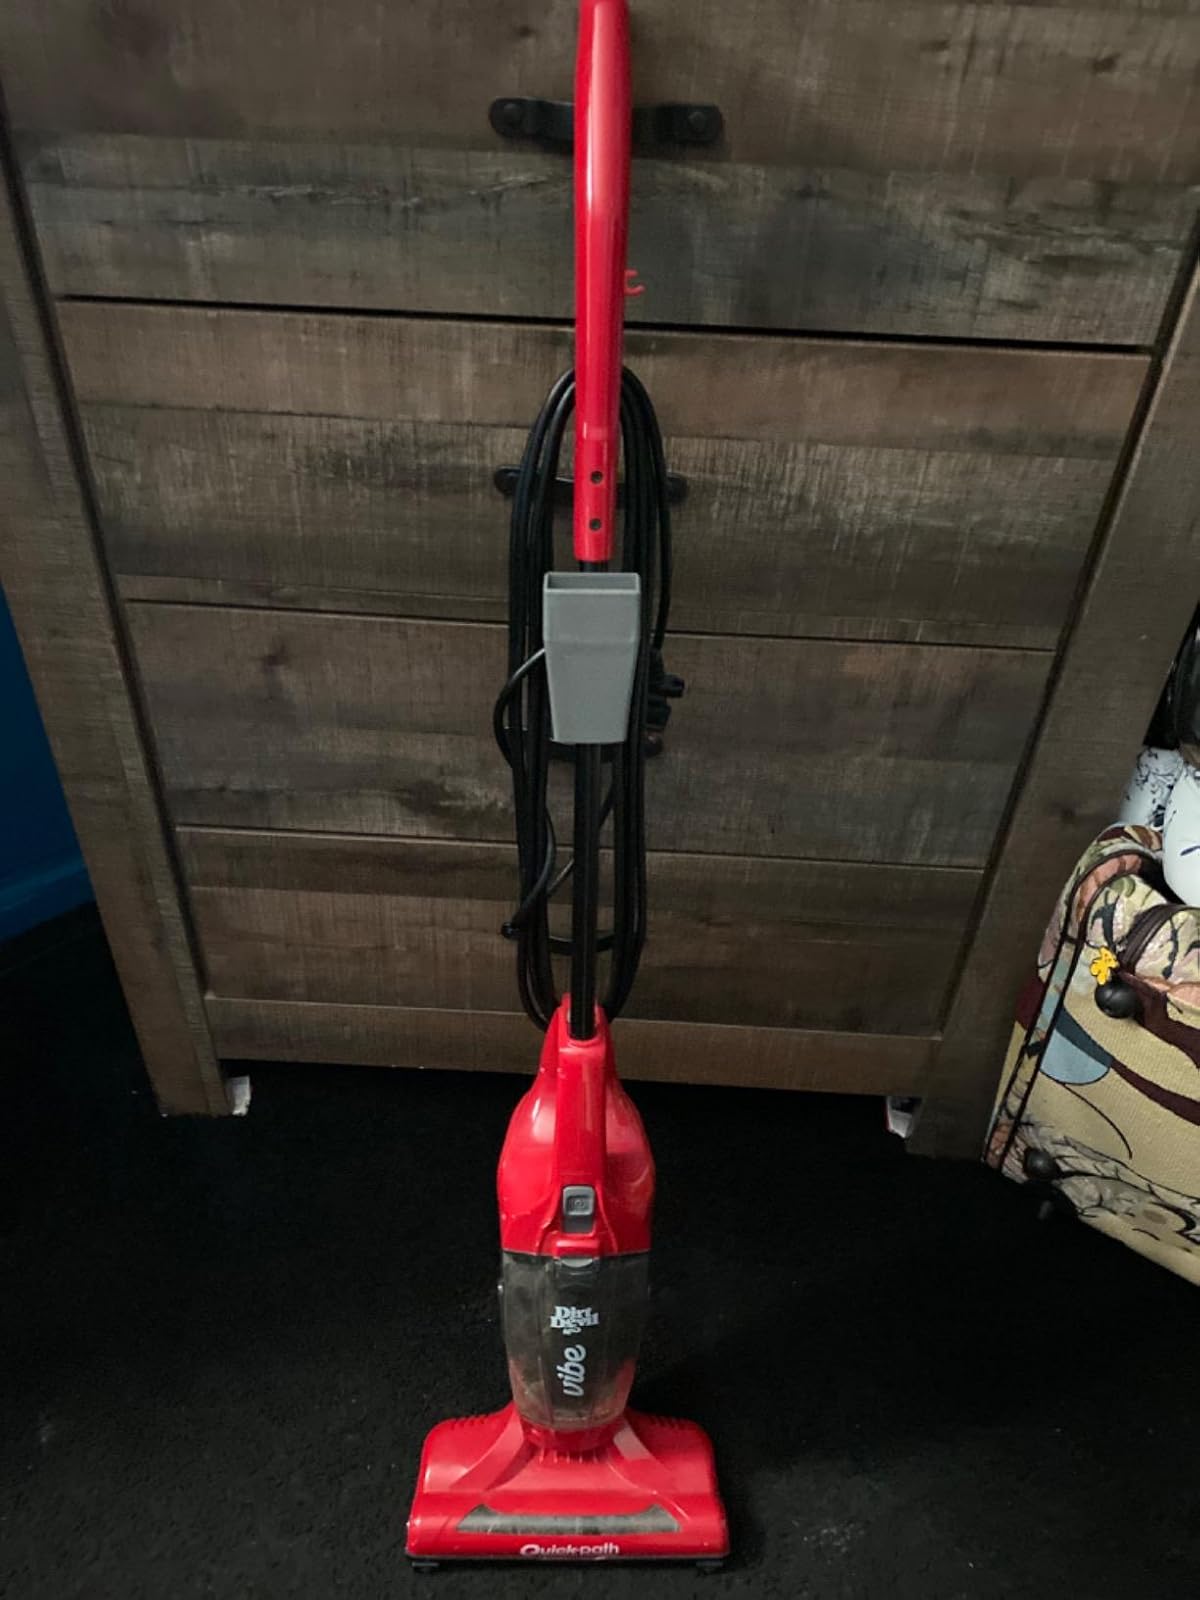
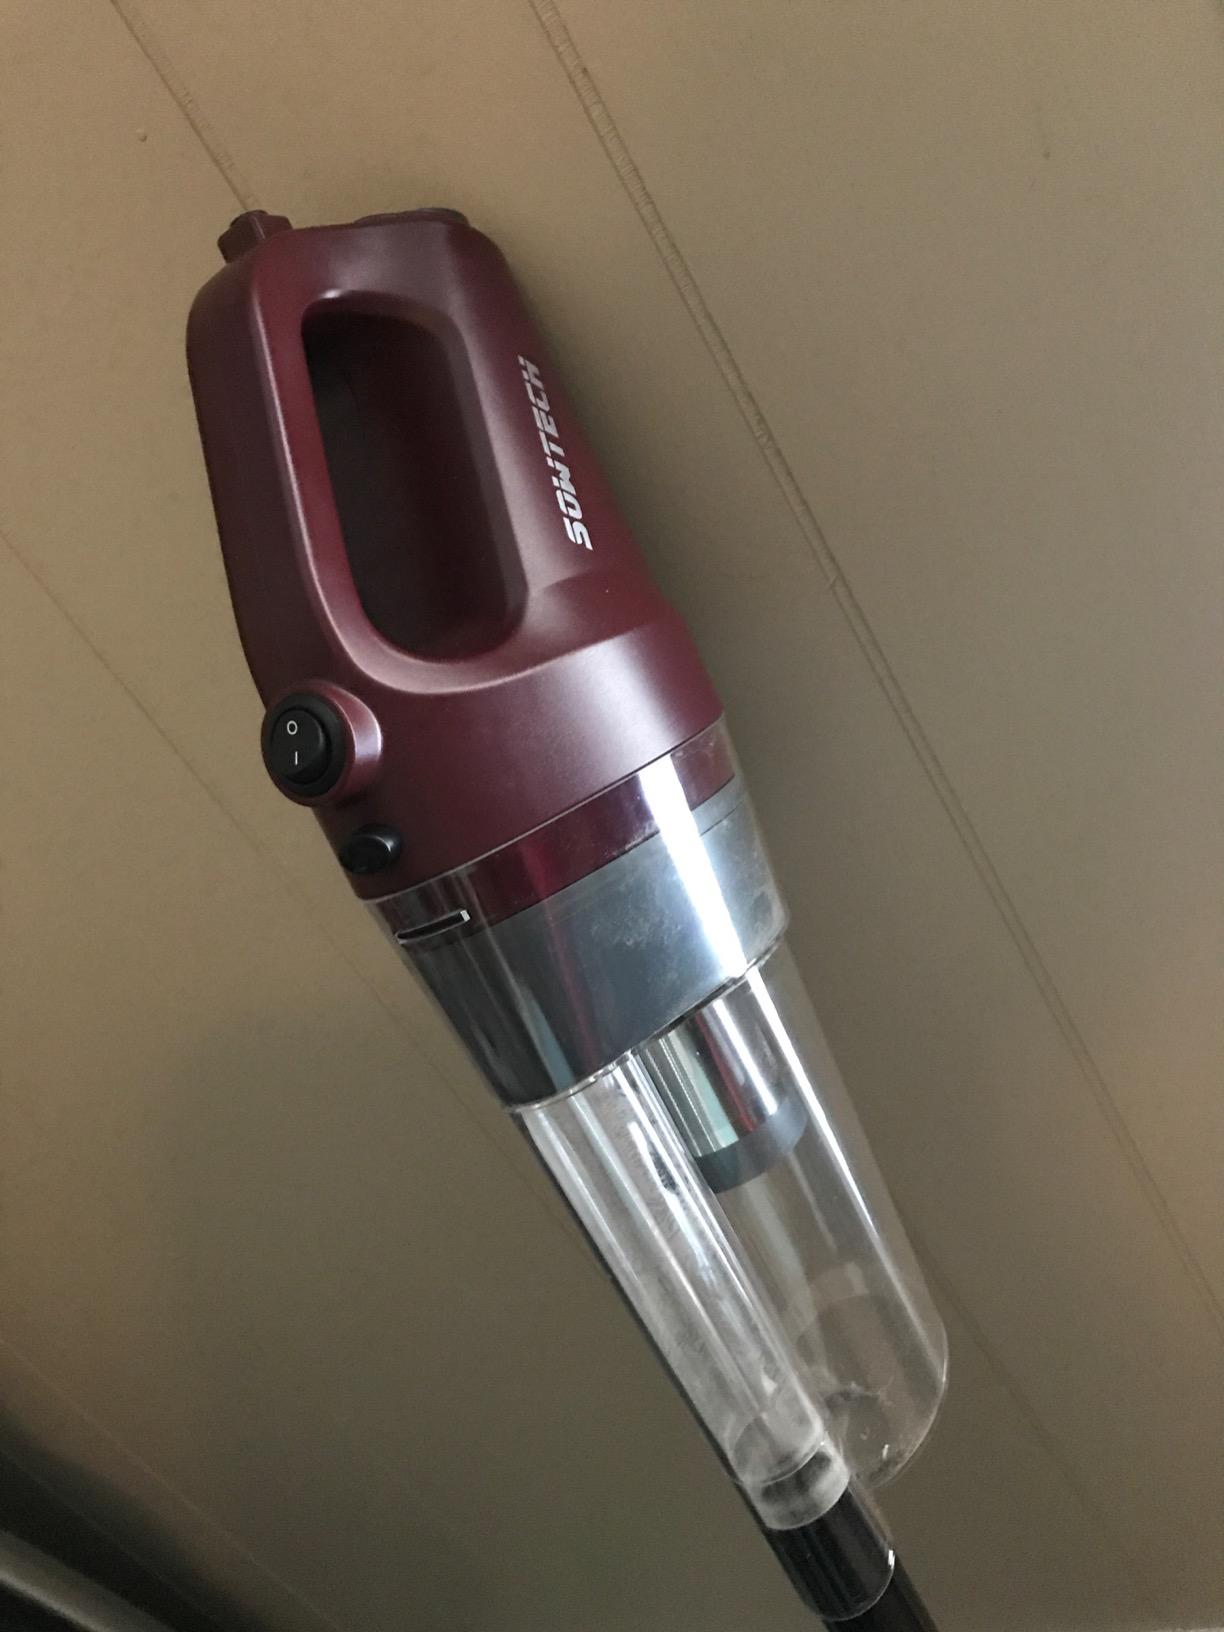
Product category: items_vacuum
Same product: no